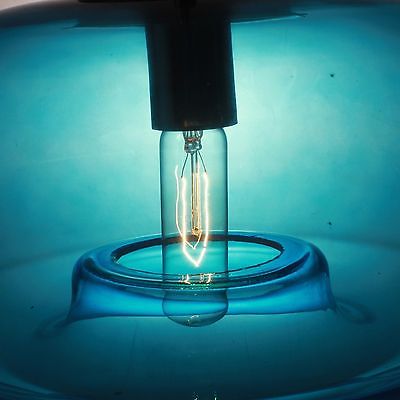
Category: lamp